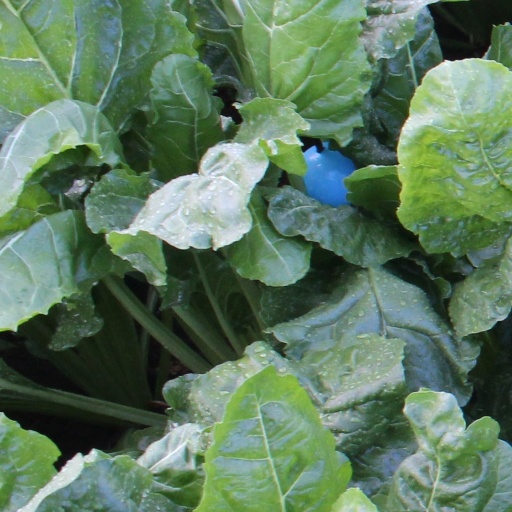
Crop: sugar beet